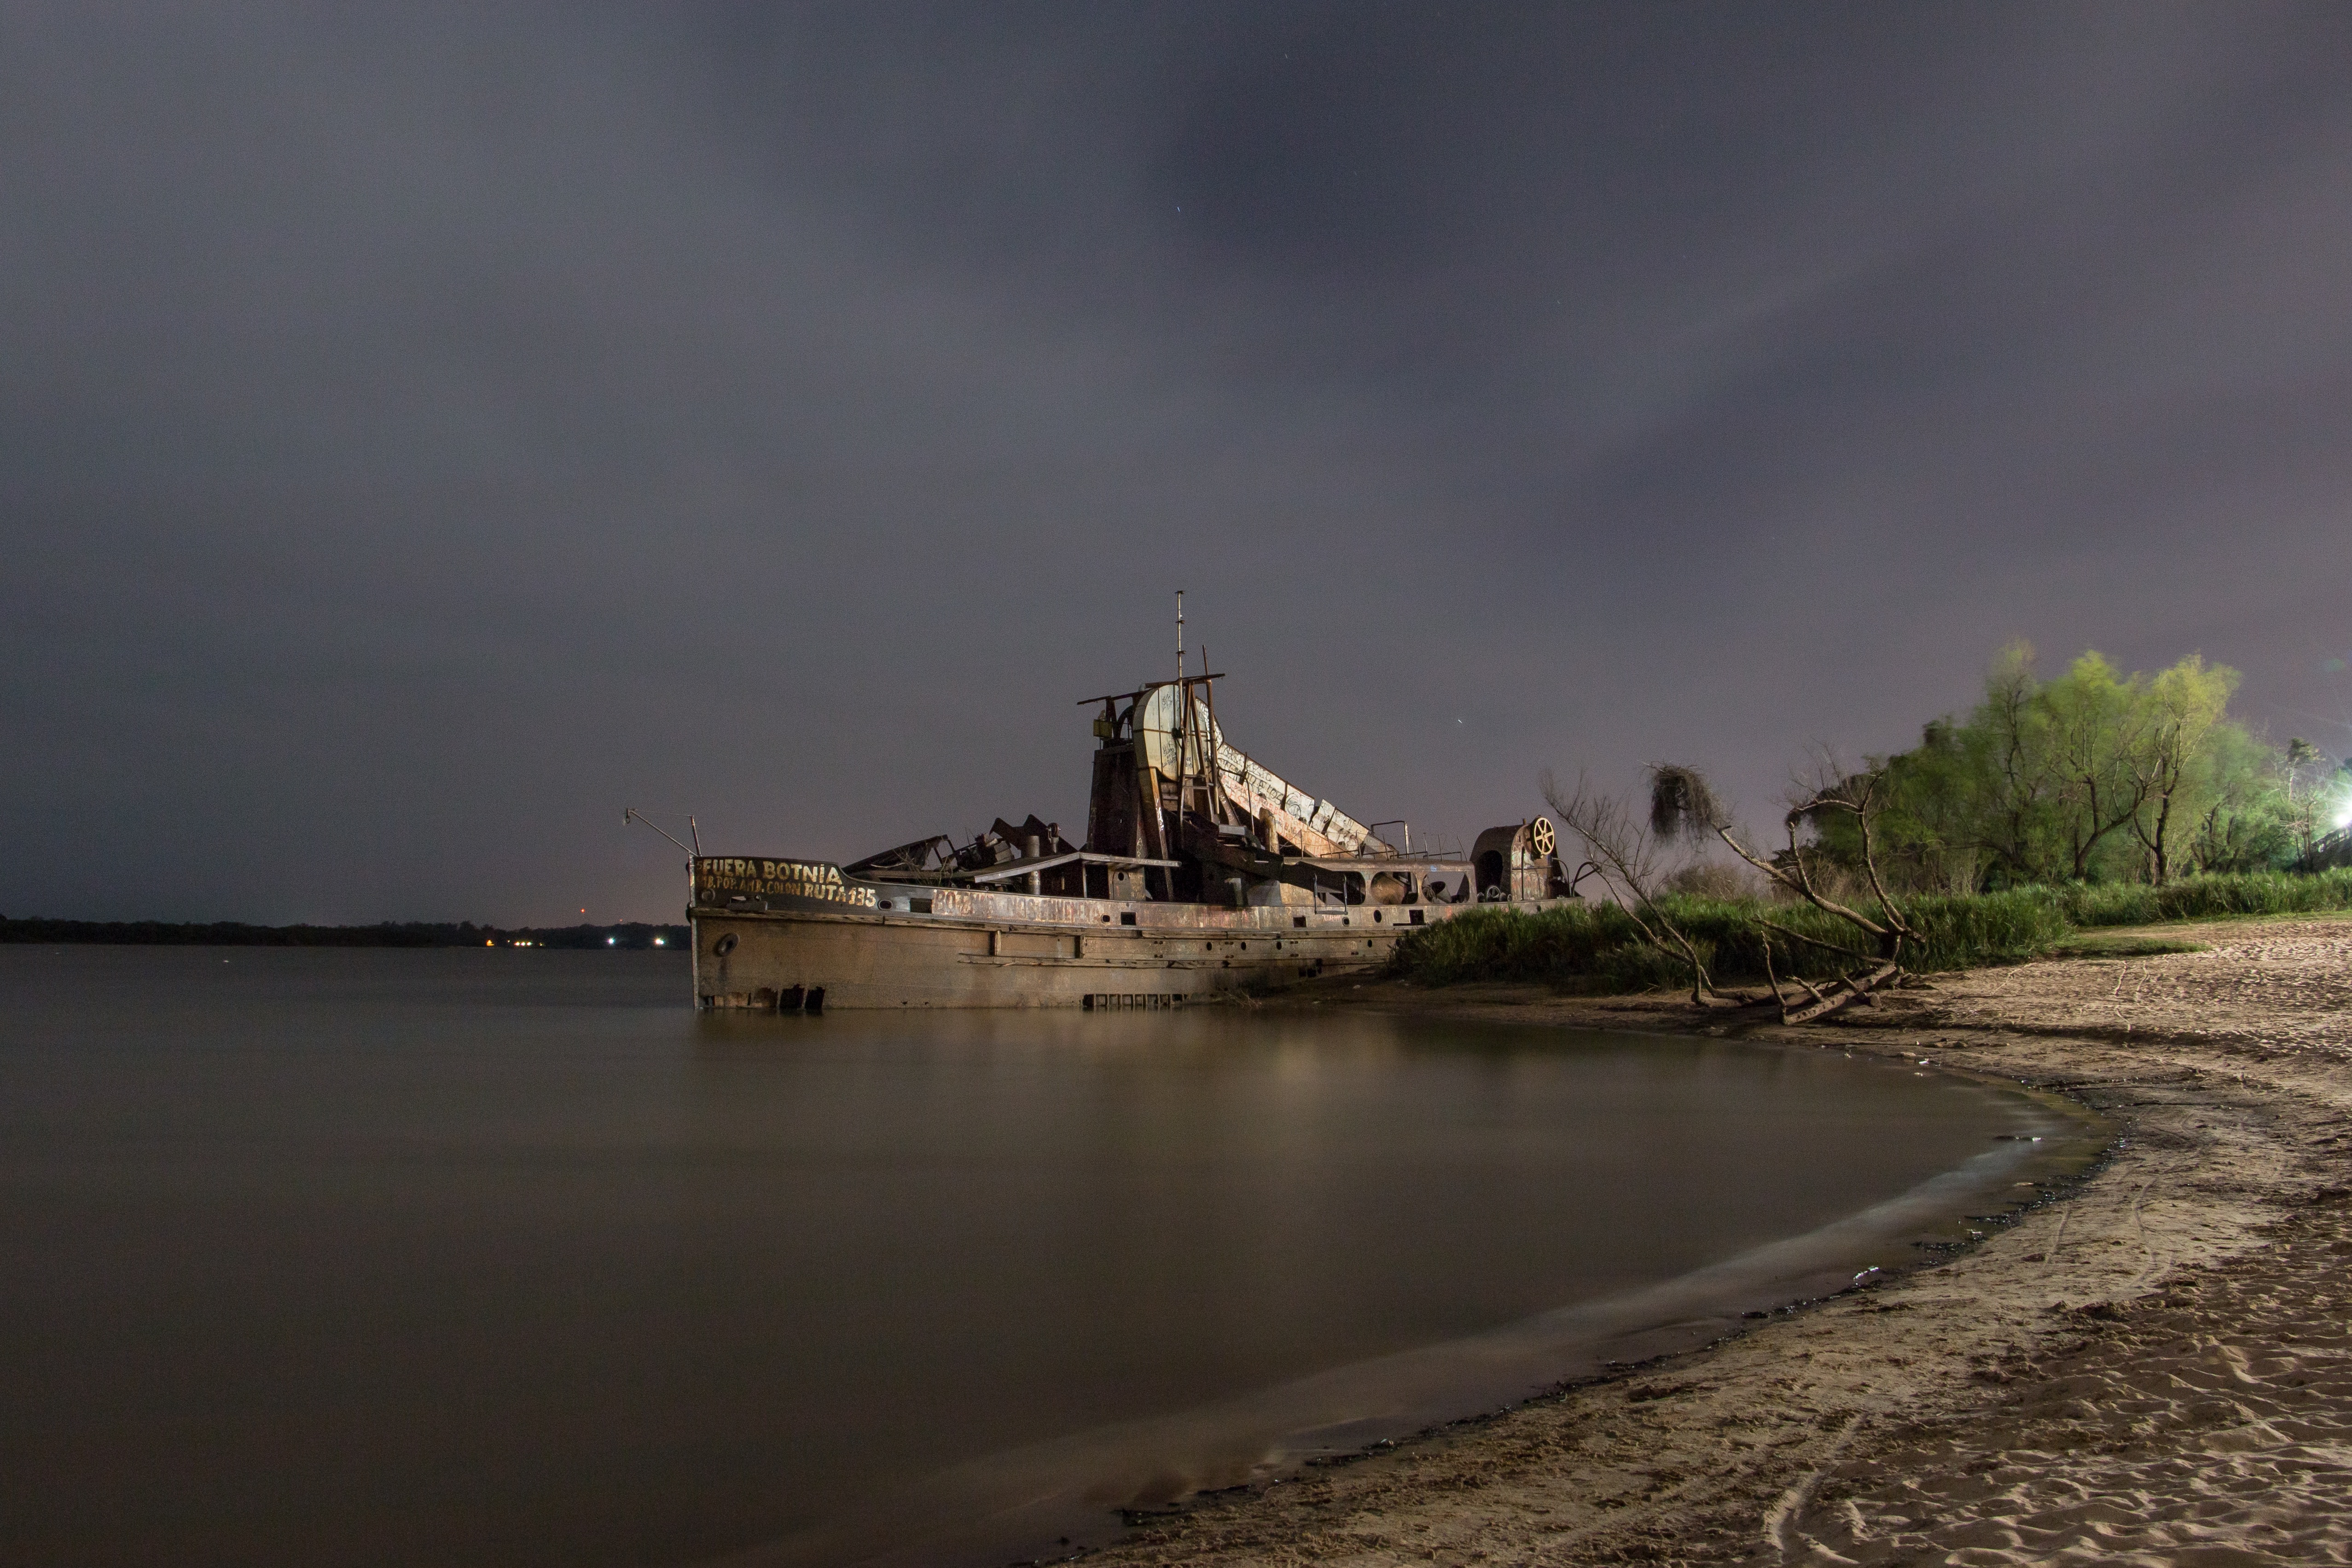
landscape, sea, coast, water, cloud, boat, night, morning, river, dusk, evening, reflection, tower, waterway, costa, argentina, colon, uruguay river, between rivers, entre r os, atmospheric phenomenon